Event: Nepal Earthquake
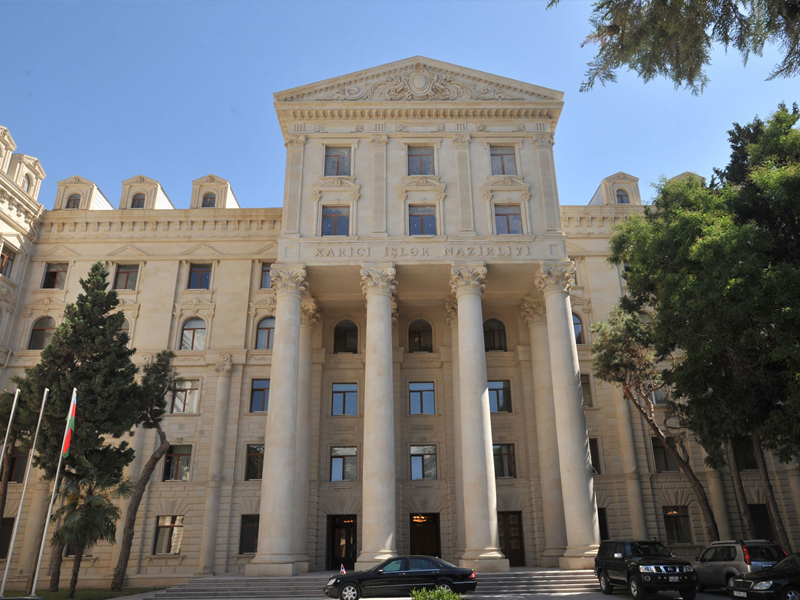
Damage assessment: no_damage